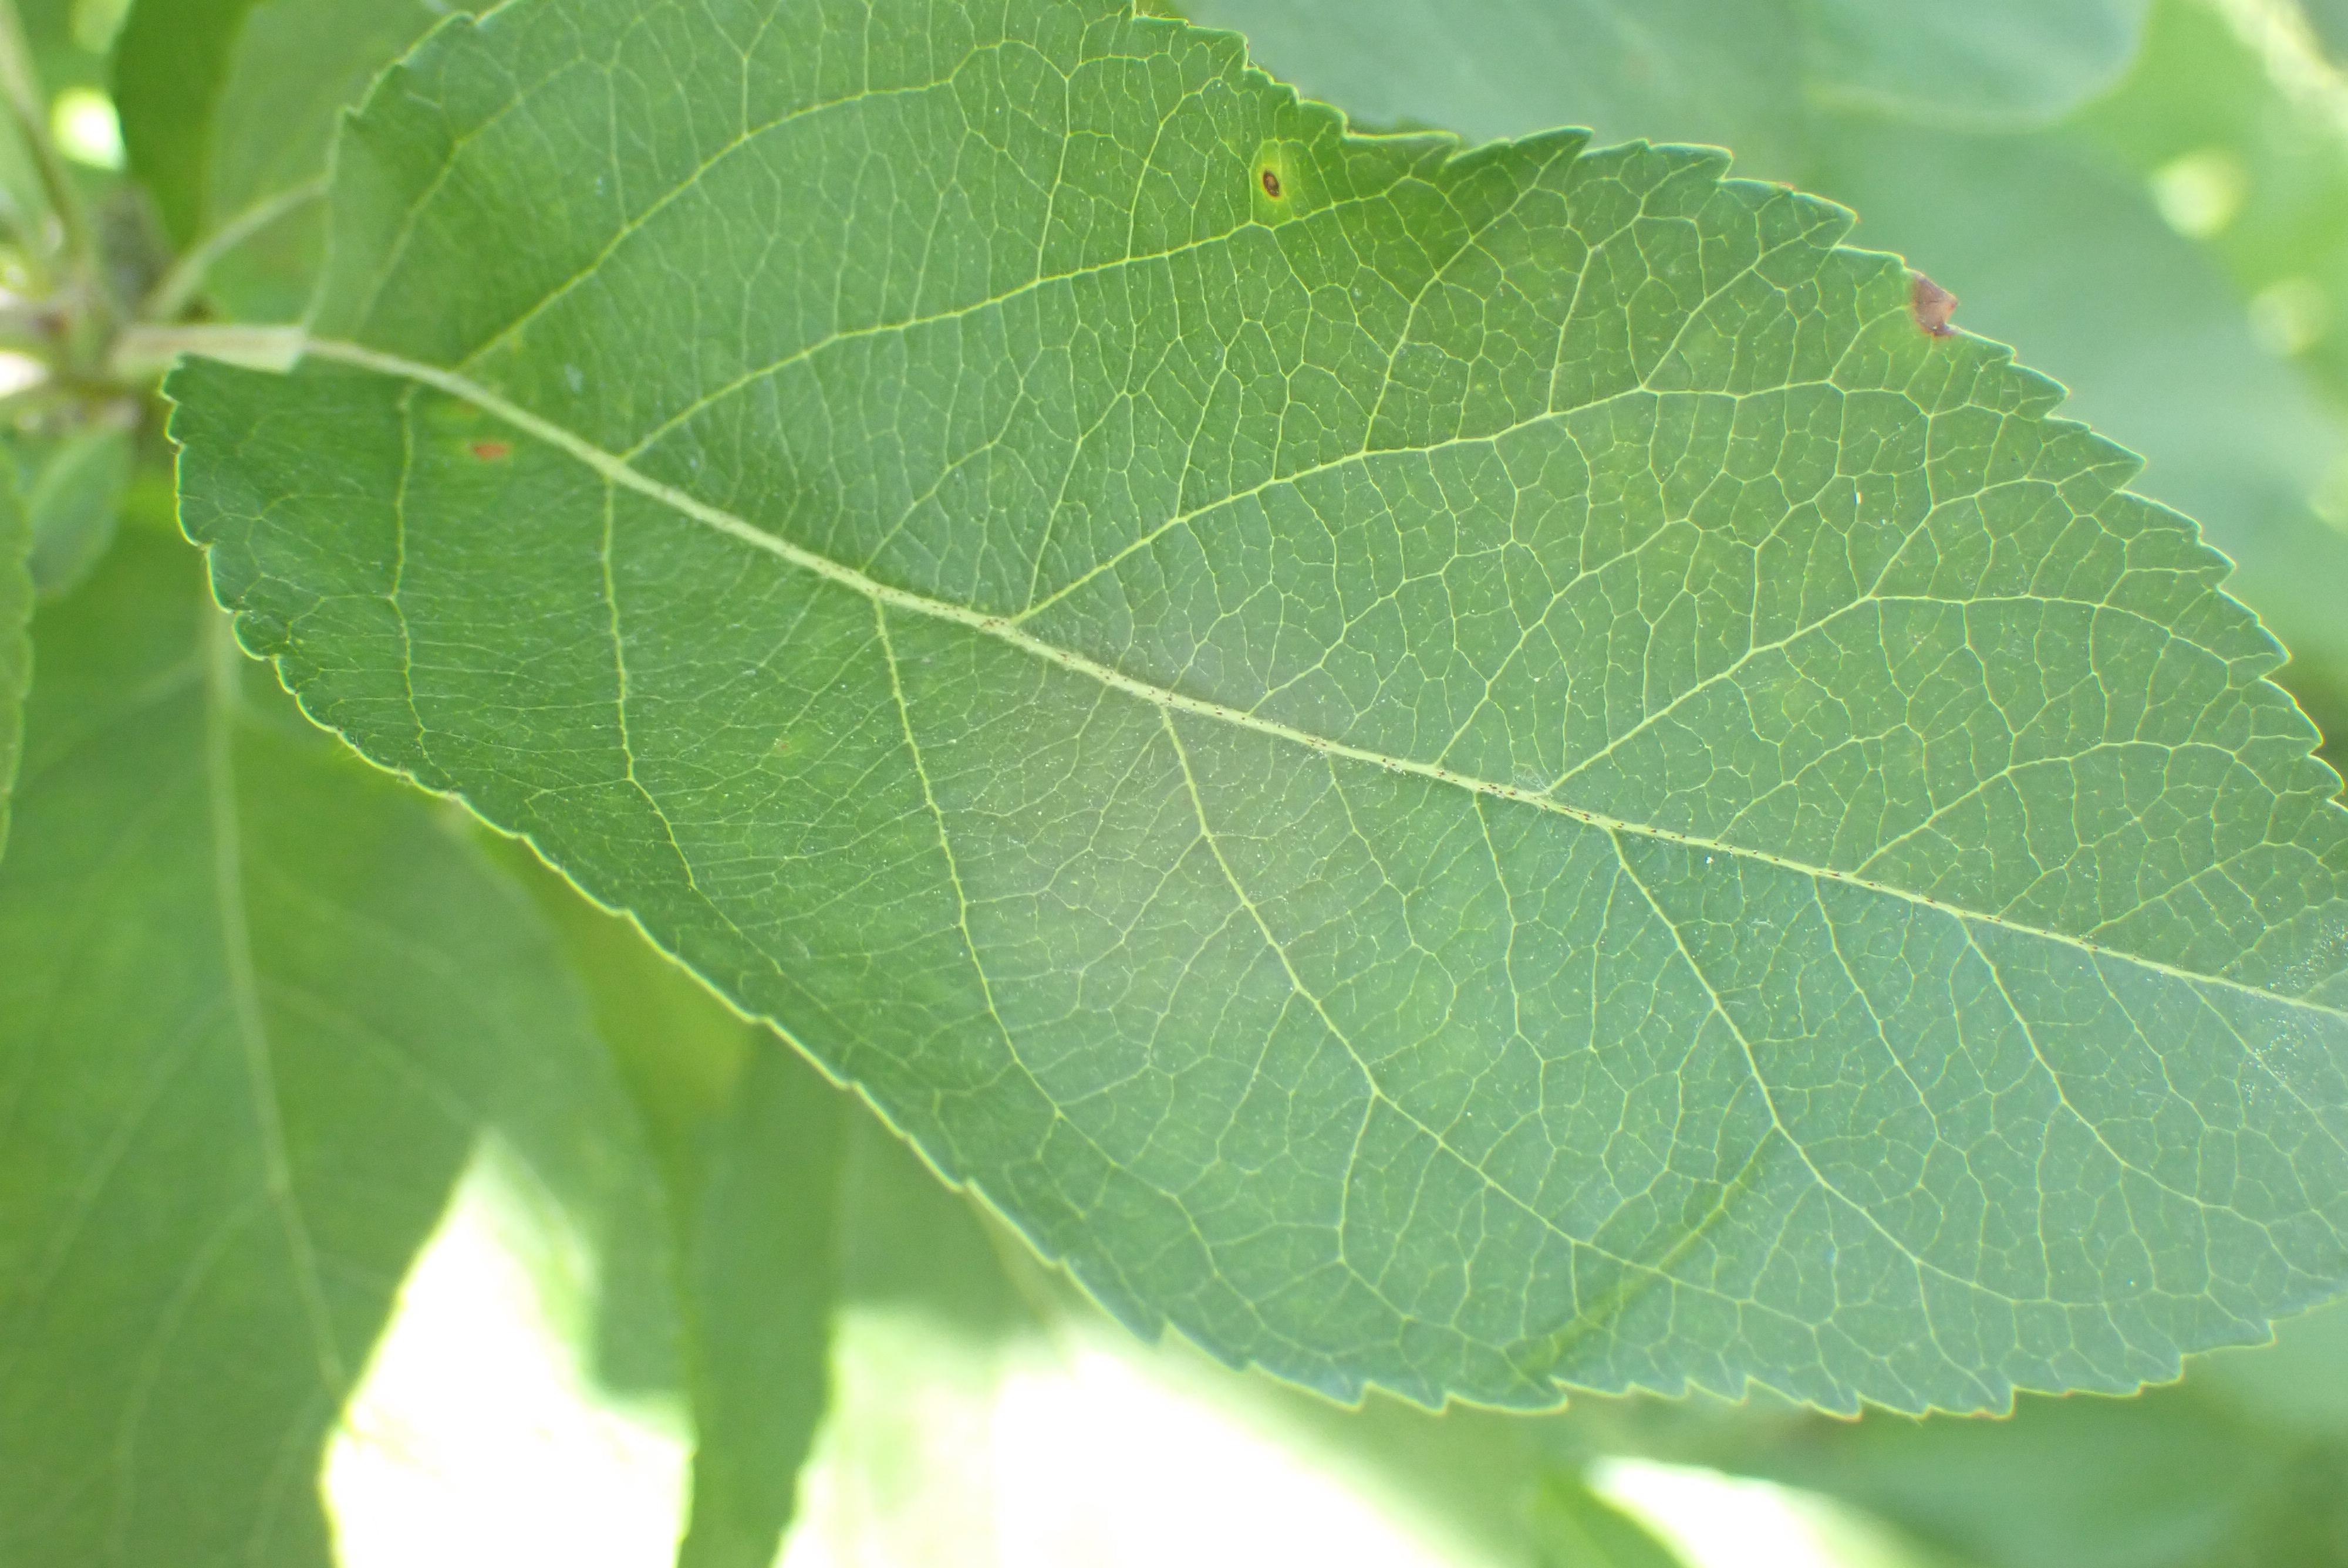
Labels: scab